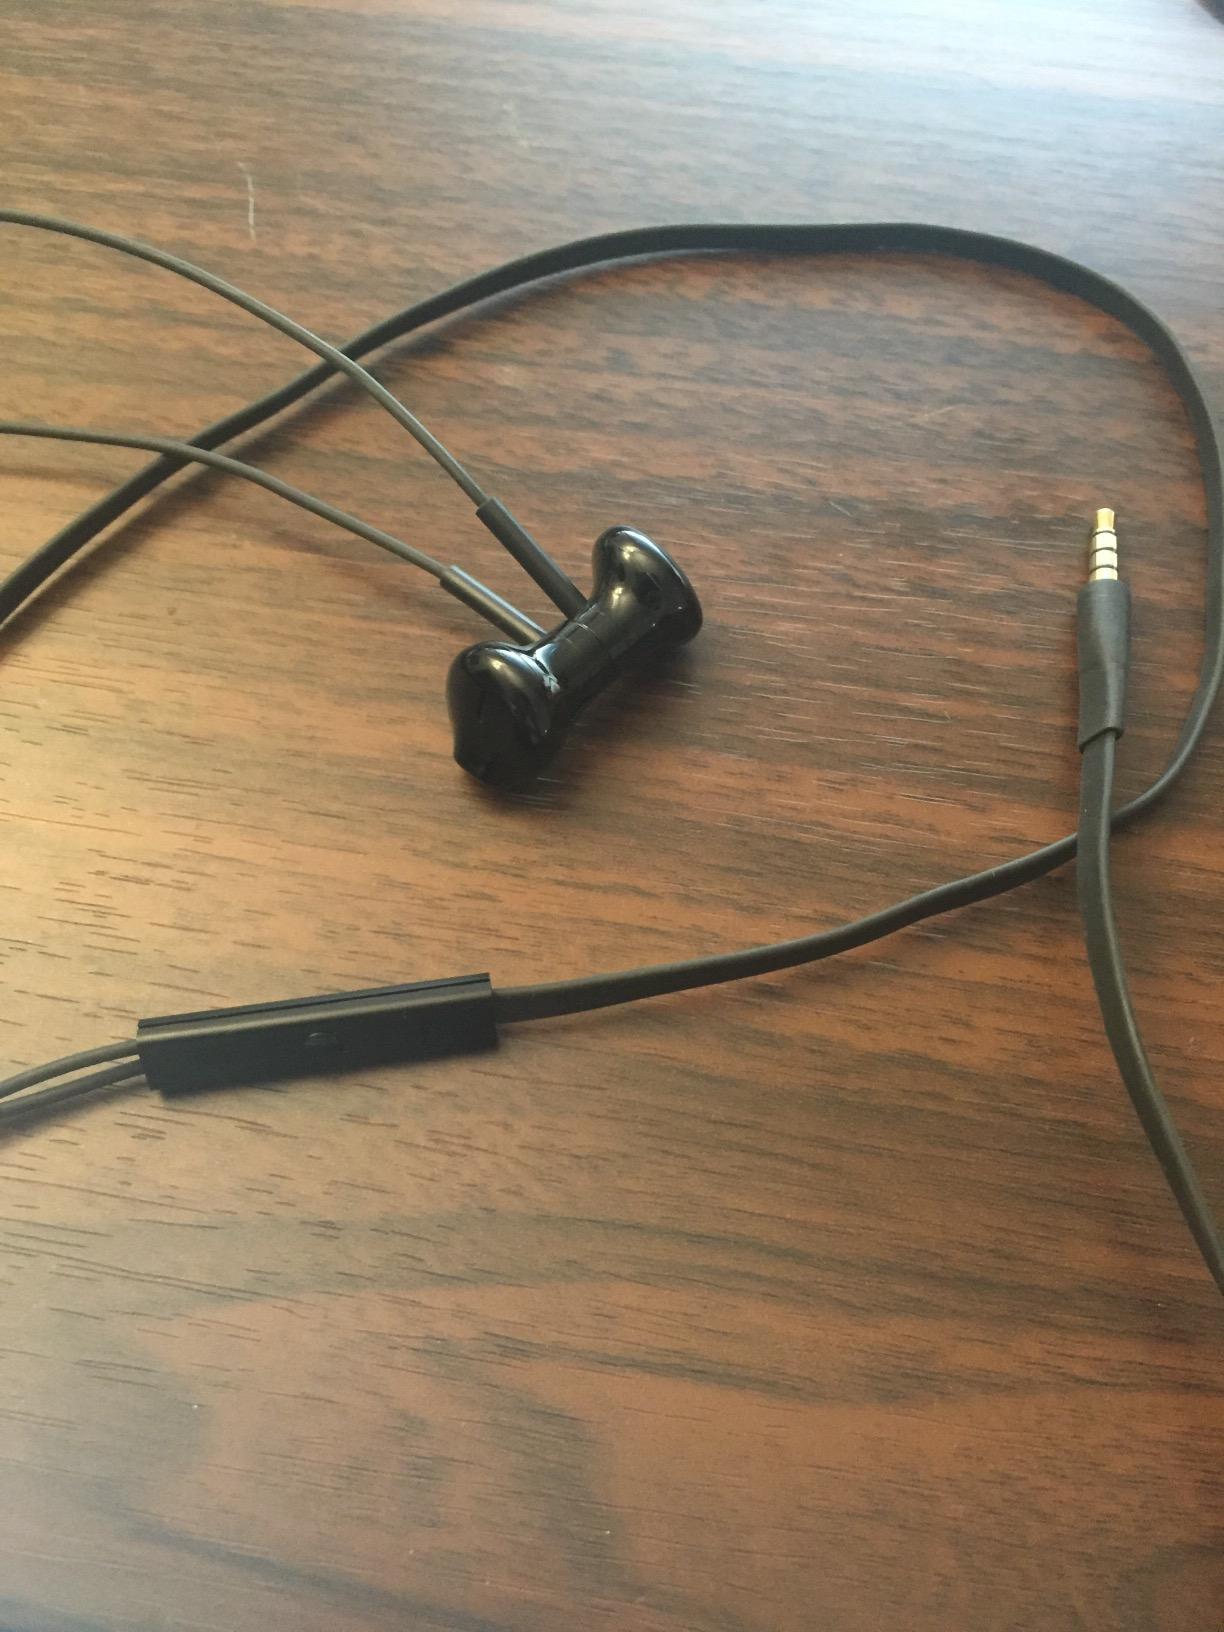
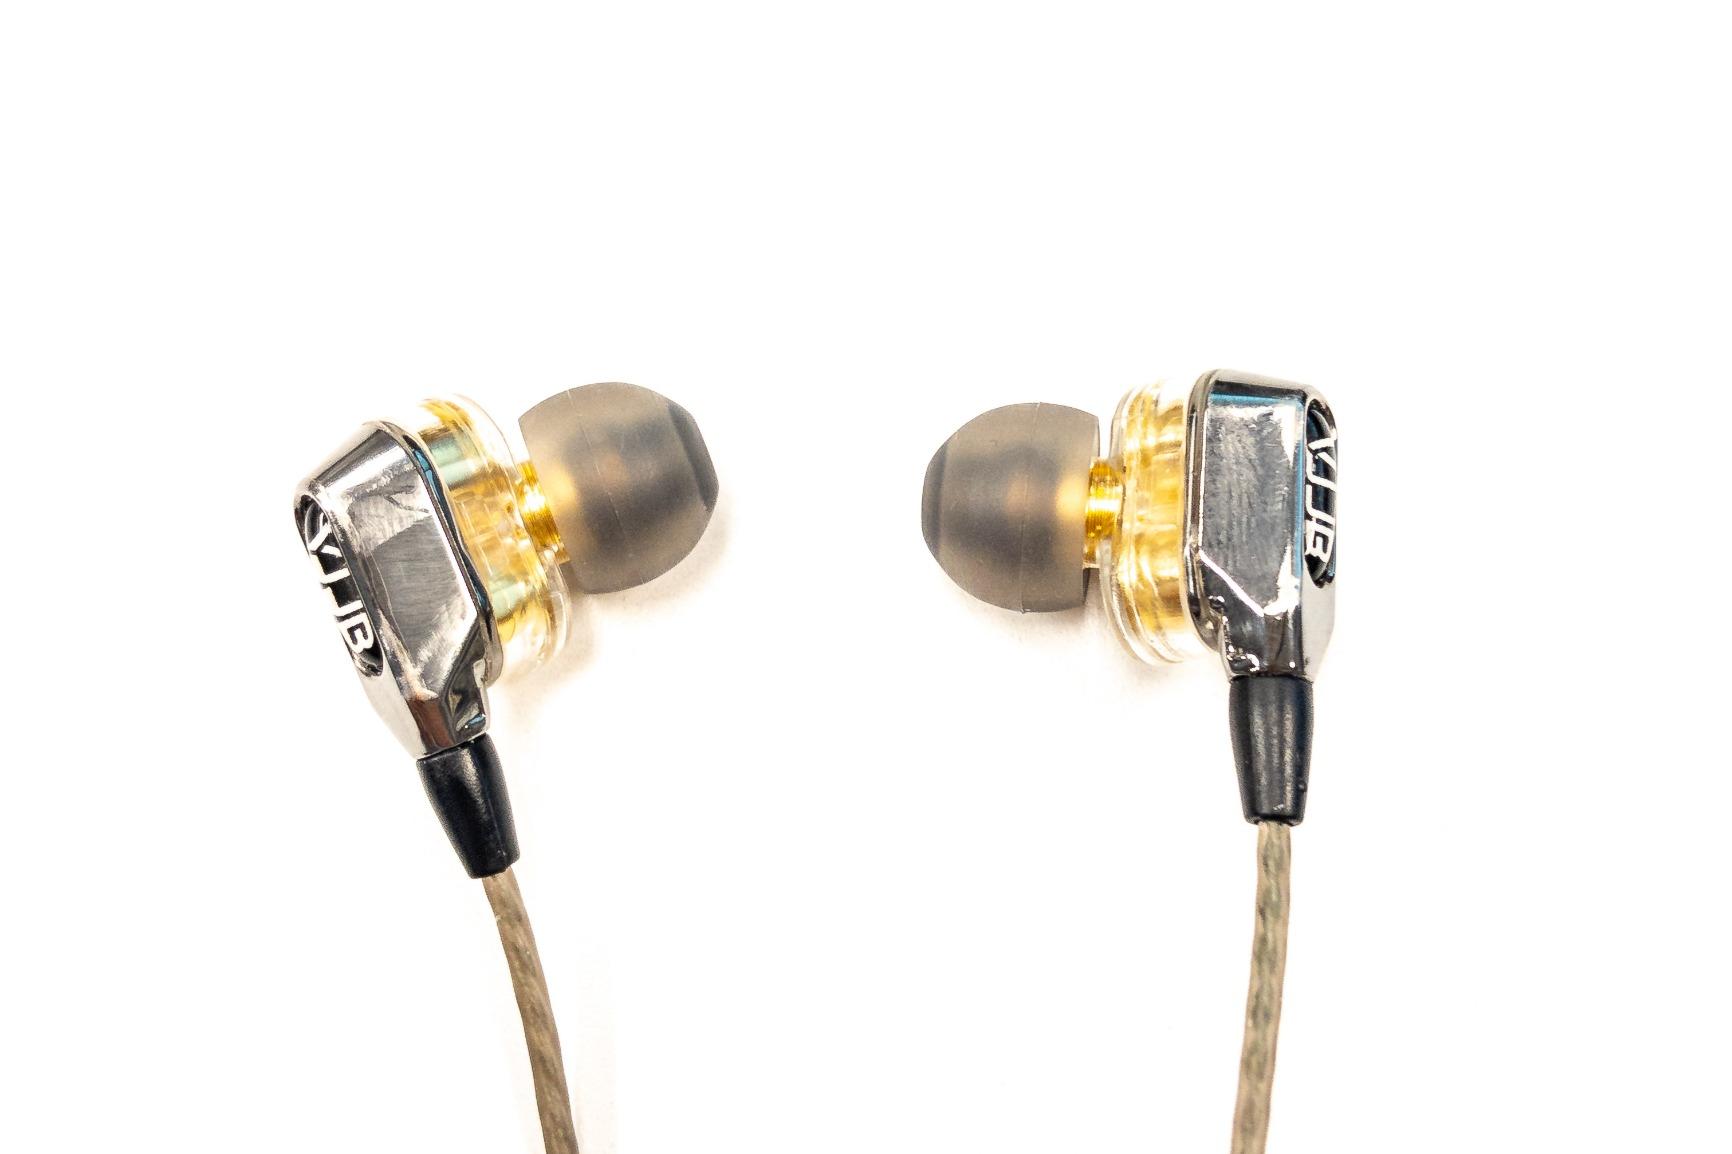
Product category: headphones
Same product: no